George Michael

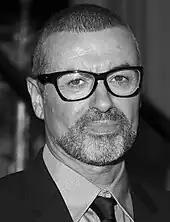
Michael at the Royal Opera House in 2011

In early 2010, Michael performed his first concerts in Australia since 1988. On 20 February 2010, Michael performed his first show in Perth at the Burswood Dome to an audience of 15,000. On 2 March 2011, Michael announced the release of his cover version of New Order's 1987 hit "True Faith" in aid of the UK charity telethon Comic Relief. Michael appeared on Comic Relief itself, featuring in the first Carpool Karaoke sketch of James Corden, with the pair singing songs while Corden drove around London. On 15 April 2011, Michael released a cover of Stevie Wonder's 1972 song, "You and I", as an MP3 gift to Prince William and Catherine Middleton on the occasion of their wedding on 29 April 2011. Although the MP3 was released for free download, Michael appealed to those who downloaded the track to make a contribution to "The Prince William & Miss Catherine Middleton Charitable Gift Fund".